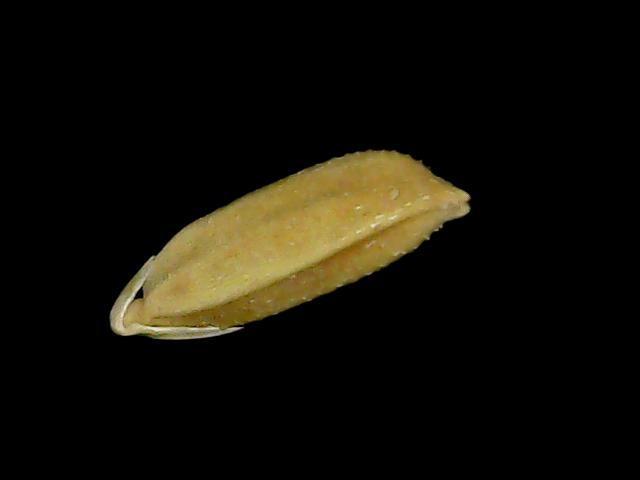
Rice variety: Bd95